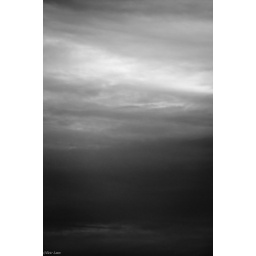
A walk home the other day last week. Some cool cloud formations in the sky